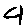
Label: 4